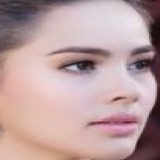
diễn viên Yaya